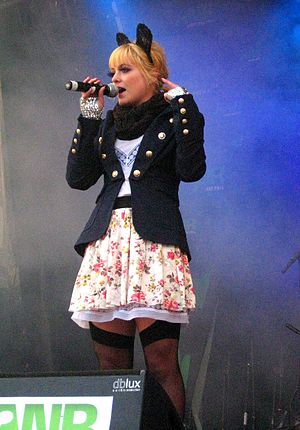
Sys Bjerre
Sys Bjerre i Hjørring, 4. september 2010
Sys Bjerre, Hjørring, september 2010
Sys Bjerre er en dansk singer-songwriter.